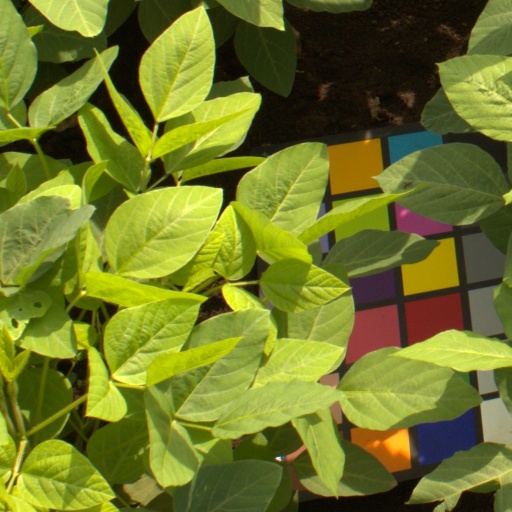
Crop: soybean